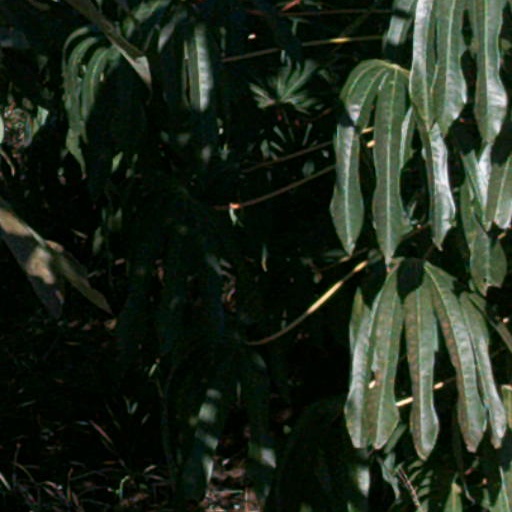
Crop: cassava